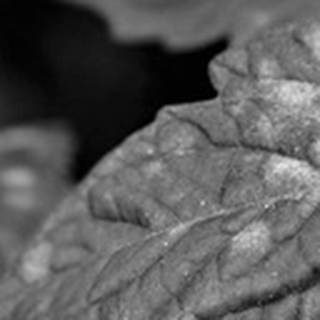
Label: cotton_powdery_mildew